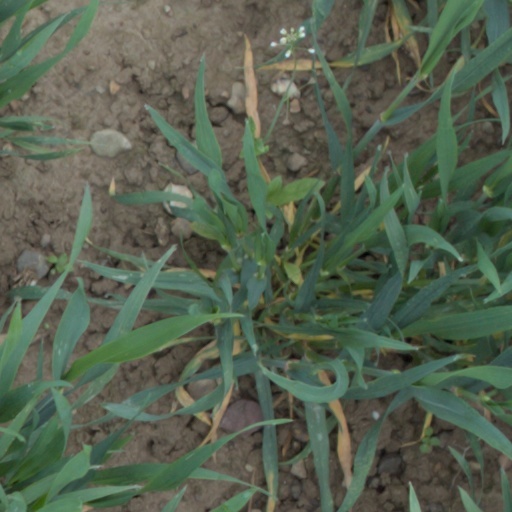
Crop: wheat